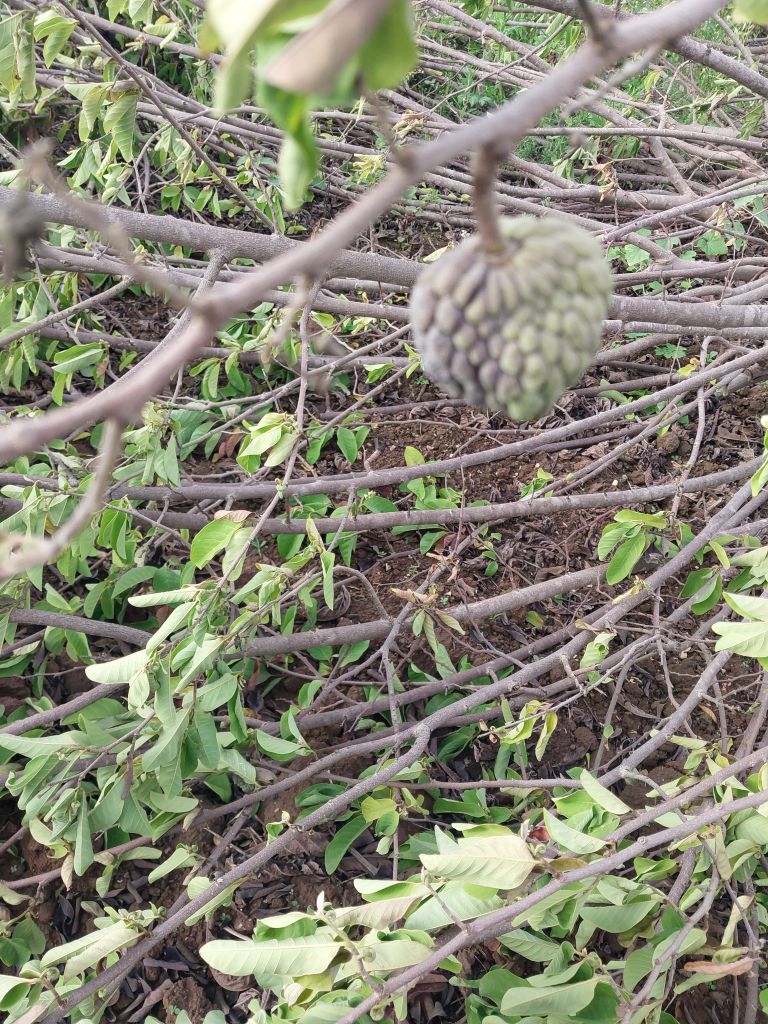
Disease label: Blank Canker